Moorefield High School

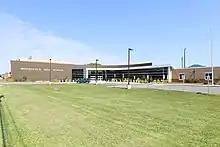
Moorefield High School in 2020

Moorefield High School is a high school located in Hardy County, West Virginia. It is one of two high schools located within Hardy County, the other being East Hardy High School. Moorefield High School was built in the late 1930s. Moorefield's colors are blue and gold and their mascot is the Yellowjackets, one among two schools in West Virginia to use this mascot (see Williamstown High School (WV)).